List of Oz characters (created by Baum)

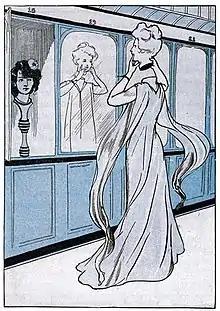
Princess Langwidere. Illustration by John R. Neill.

The Kalidahs are a fictitious species of animal in "The Wonderful Wizard of Oz" (1900). They are mentioned and featured in the first half of the story when Dorothy Gale and her companions are traveling through the dark forest. A Kalidah is characterized as a ferocious monster having the head of a tiger and the body of a bear.